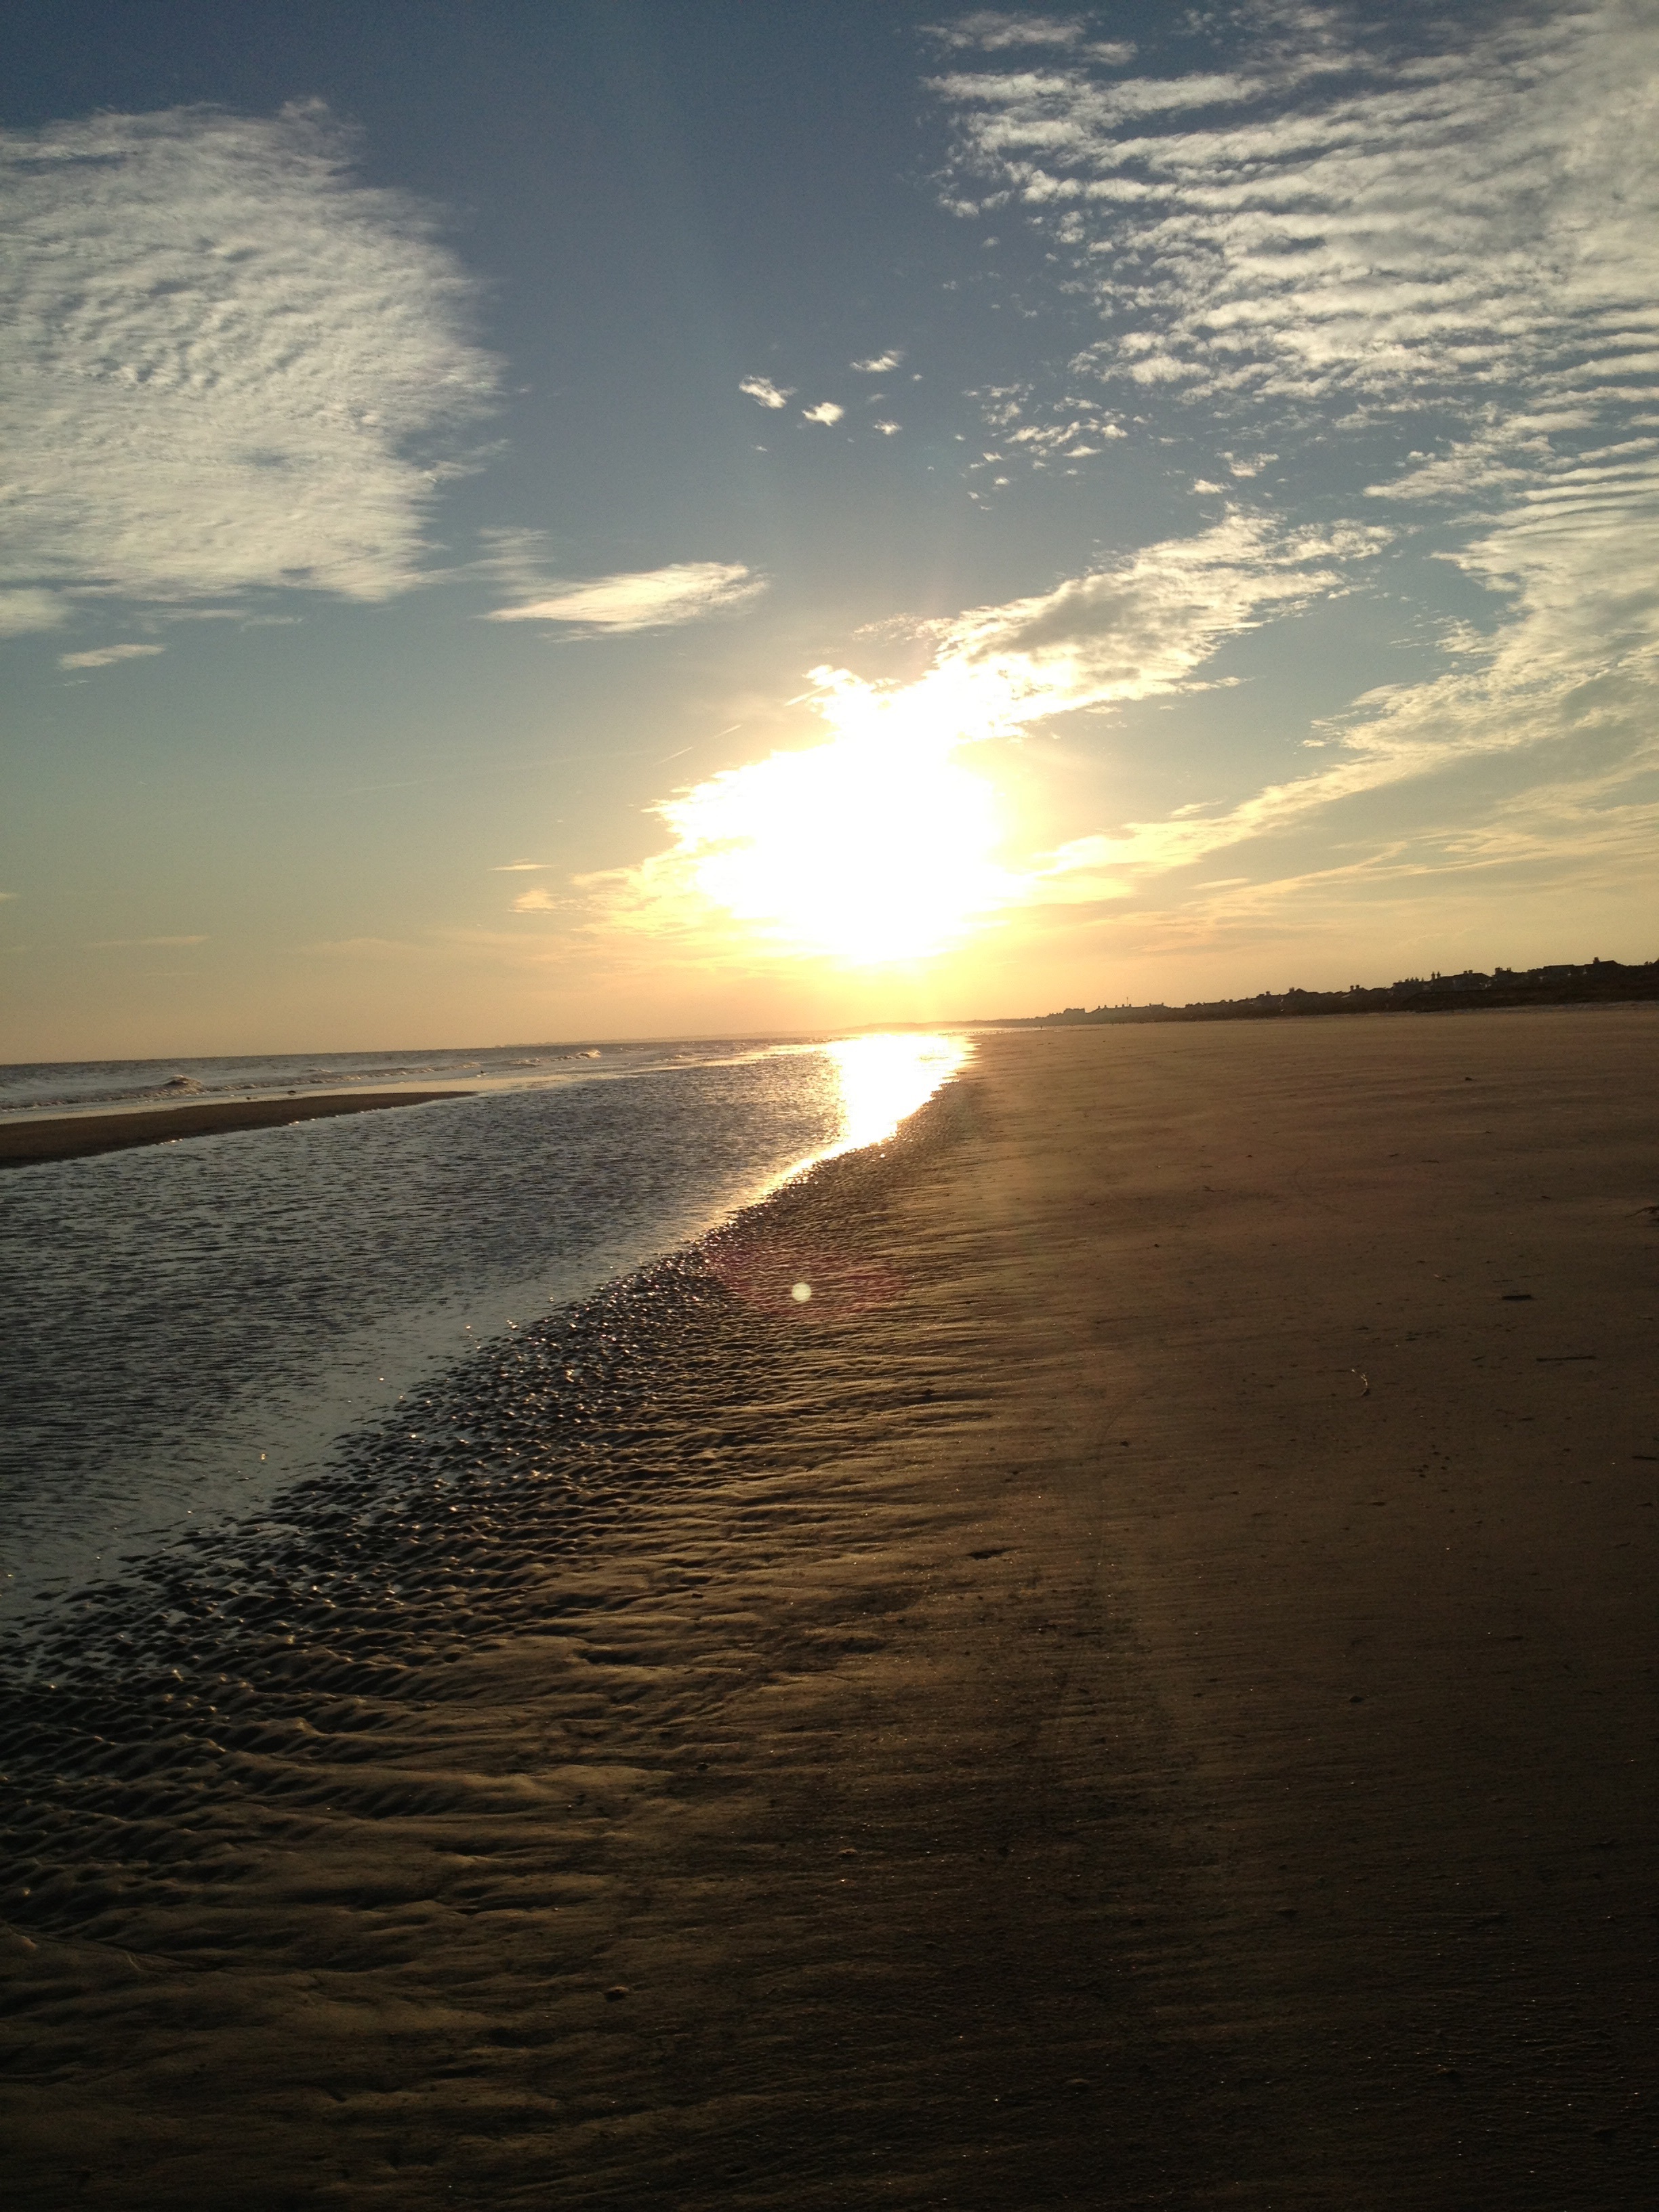
beach, sea, coast, sand, ocean, horizon, cloud, sky, sun, sunrise, sunset, sunlight, morning, shore, wave, dawn, dusk, evening, reflection, body of water, wind wave